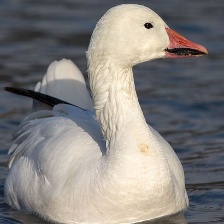
Species: SNOW GOOSE
Scientific name: ANSER CAERULESCENS
ImageNet parent category: goose